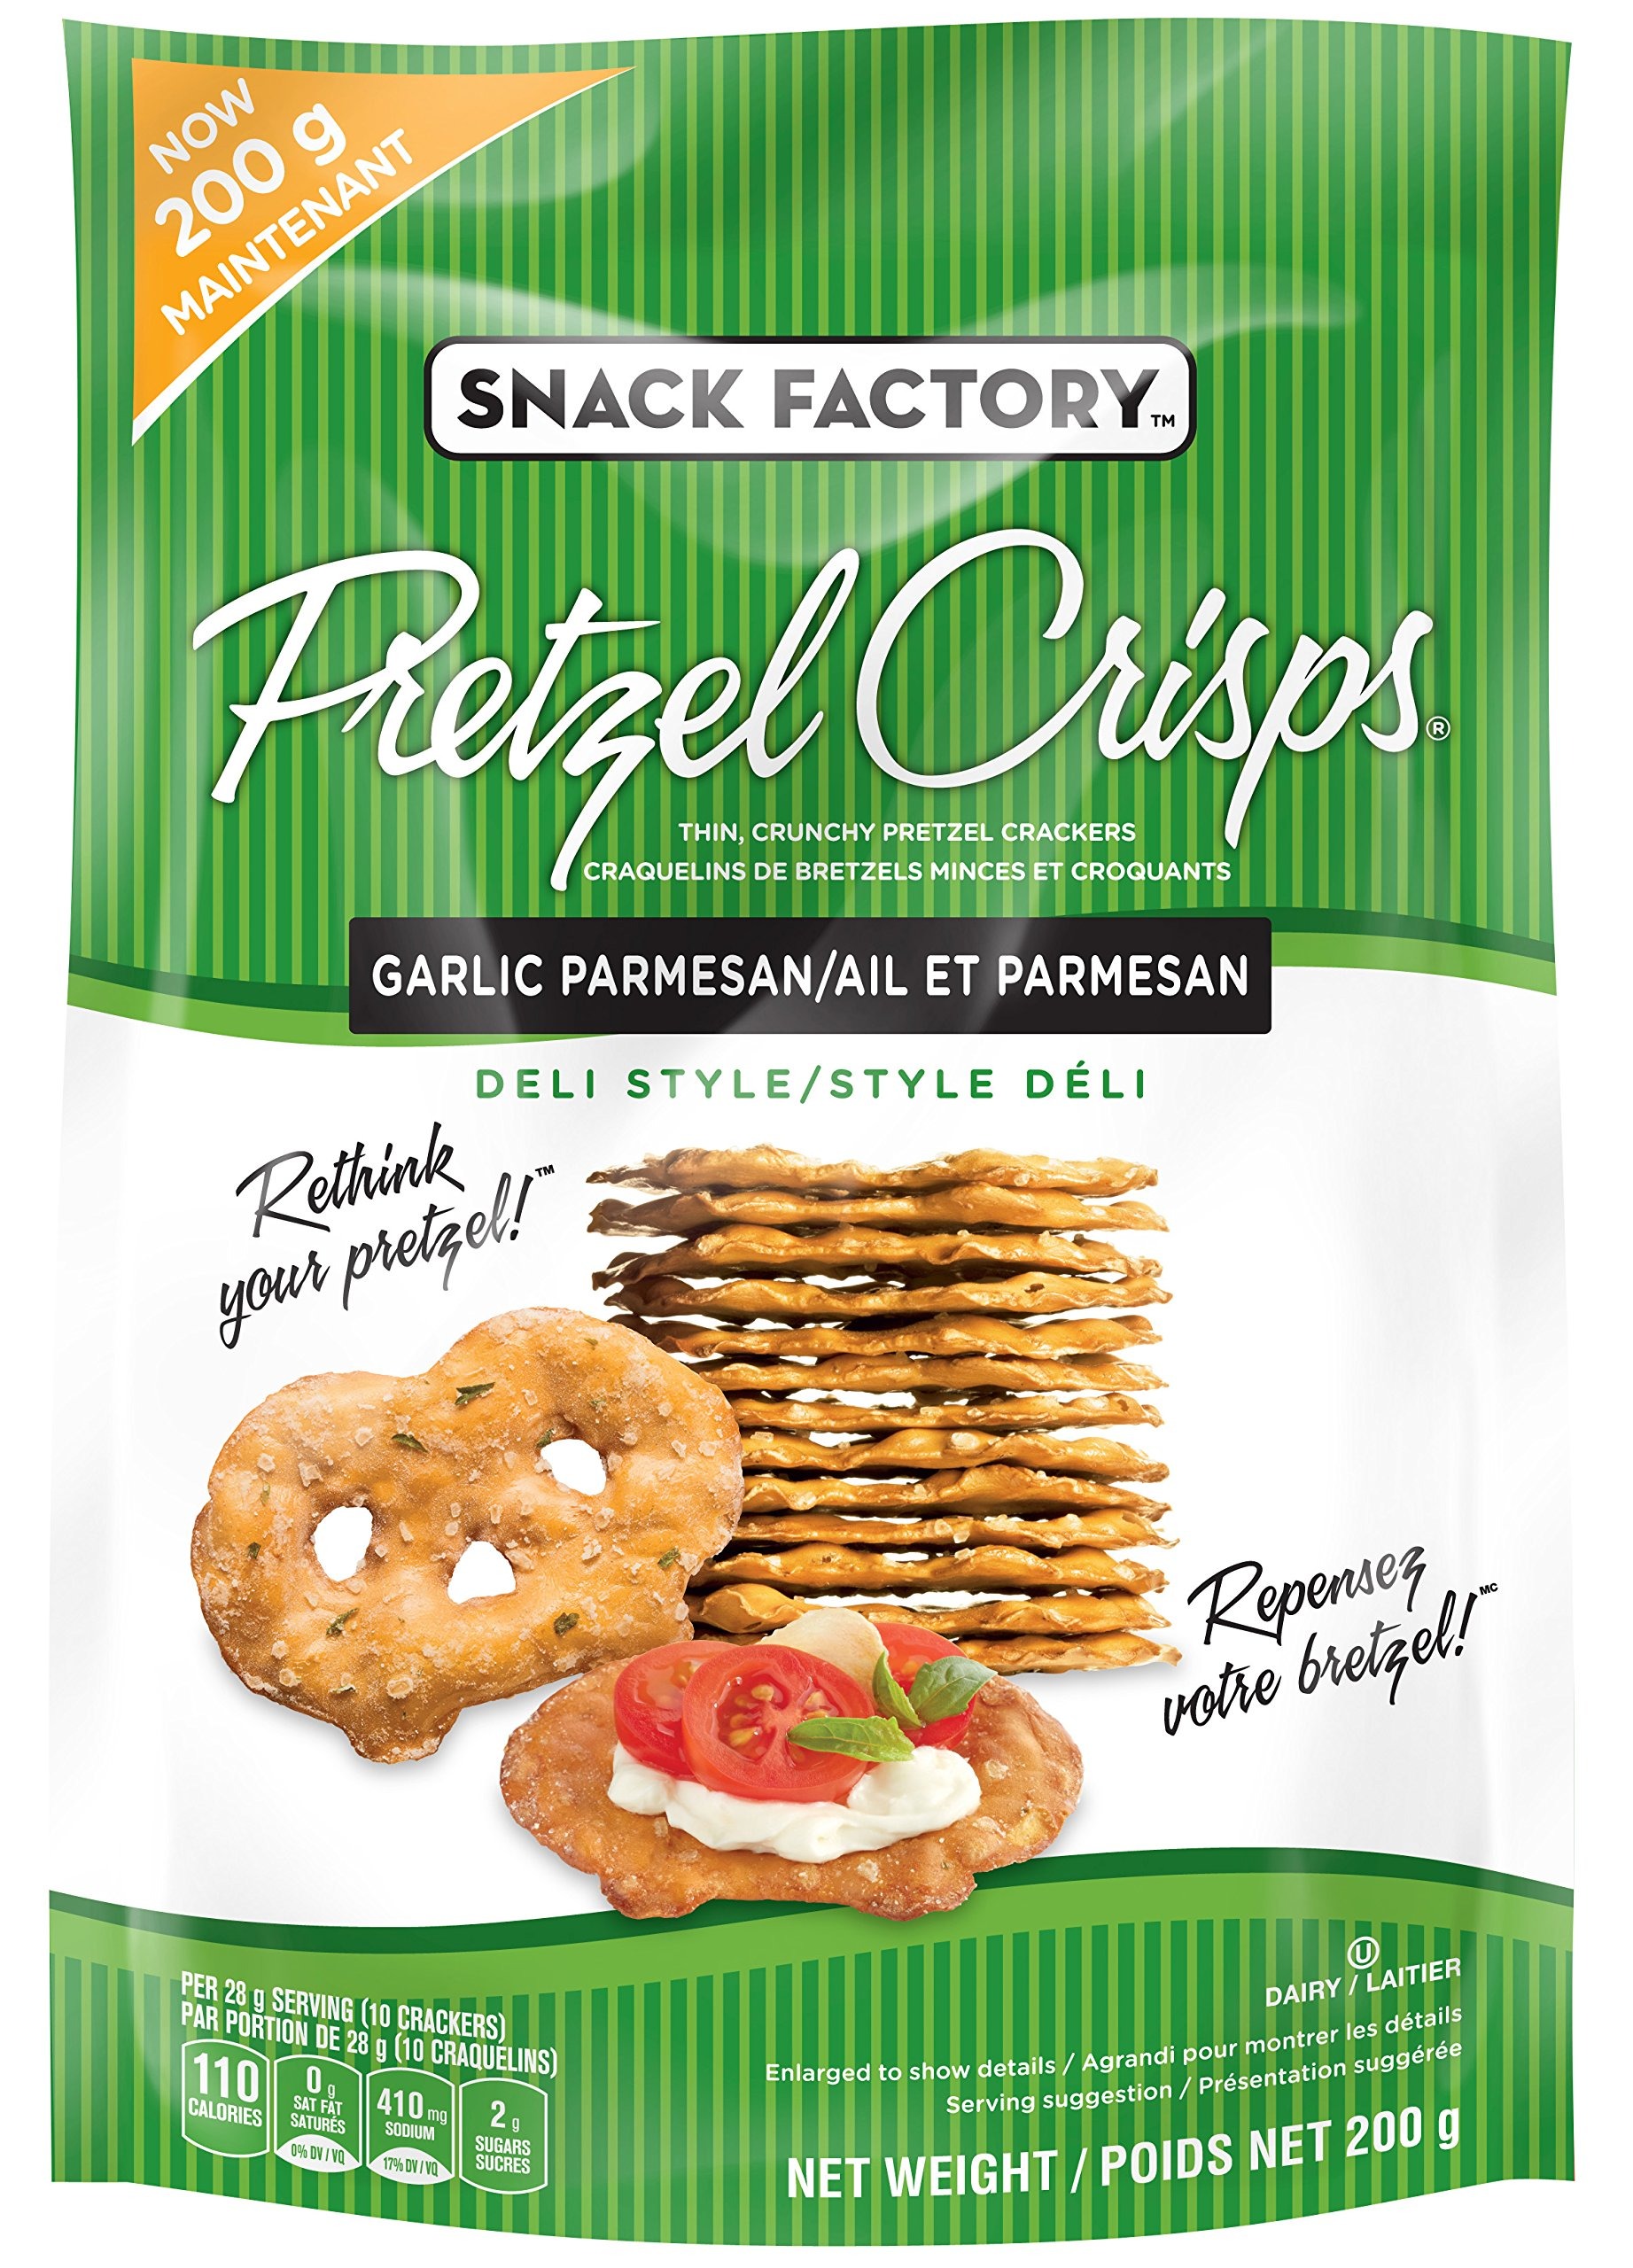
Item Name: SNACK FACTORY Garlic Parmesan Pretzel Crisps, 200 GR
Bullet Point 1: Crunch 'em. Crack 'em. Dip 'em. Stack 'em. Rethink your pretzel with Snack Factory Pretzel Crisps Original.
Bullet Point 2: Snack Factory Pretzel Crisps are a modern twist on an old favorite. They're the best part of the pretzel - thin and flavorful with the crunch you love.
Bullet Point 3: Eat 'em right out of the bag, or enjoy them with dip or toppings. Each perfectly salted pretzel cracker is fat-free with a satisfying, hearty crunch.
Bullet Point 4: Great Gourmet Taste from Wholesome Ingredients, it's the Perfect Snack Anytime! One bite and you'll Rethink Your Pretzel! Kosher, Imported from Canada
Bullet Point 5: Resealable Bag for freshness and convenienceKosher
Product Description: Snack Factory Original Deli StylePretzelCrisps, 200g/7 oz. Bag Crunch 'em. Crack 'em. Dip 'em. Stack 'em. Bite into the wholesome goodness of Snack Factory Pretzel Crisps Garlic Parmesan. Rethink your pretzel with Snack Factory Pretzel Crisps Original. Snack Factory Pretzel Crisps are a modern twist on an old favorite. They're the best part of the pretzel - thin and flavorful with the crunch you love. Eat &rsquo;em right out of the bag, or enjoy them with dip or toppings. These baked pretzel crackers are packed with cheesy garlic flavour. Prefect for dipping, stacking with toppings, or crunching right out of the bag. One bite andyou'll Rethink Your Pretzel! Crunch 'em. Crack 'em. Dip 'em. Stack 'em. Rethink your pretzel with Snack Factory Pretzel Crisps Original. Snack Factory Pretzel Crisps are a modern twist on an old favorite. They're the best part of the pretzel - thin and flavorful with the crunch you love. Eat 'em right out of the bag, or enjoy them with dip or toppings. Each perfectly salted pretzel cracker is fat-free with a satisfying, hearty crunch. Great Gourmet Taste from Wholesome Ingredients, it's the Perfect Snack Anytime! One bite and you'll Rethink Your Pretzel! Kosher, Imported from Canada. Resealable Bag for freshness and convenienceKosher
Value: 7.05
Unit: Ounce

Price: 7.015